John Hedley Brooke

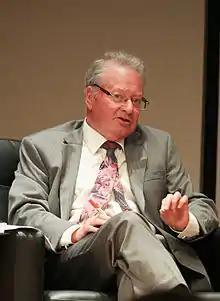
Brooke at the Chemical Heritage Foundation in 2012

John Hedley Brooke (born 20 May 1944) is a British historian of science specialising in the relationship between science and religion.